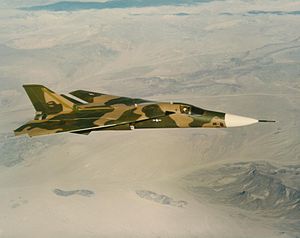
F-111 Aardvark
F-111 over Edwards Air Force Base
"General Dynamics F-111 eller F-111 Aardvark er en jagerbomber og strategisk bombefly med mellemlang rækkevidde, der også blev brugt som rekognosceringsfly. F-111 blev designet i 1960'erne. De blev uofficielt kaldet Aardvark men da de i 1996 blev udfaset i det amerikanske luftvåben blev navnet officielt. De eneste der i dag stadig bruger F-111 er det australske Royal Australian Air Force. I australsk tjeneste kendes F-111 som ""Grisen."" Der blev udviklet en variant af flyet til elektronisk krigsførelse benævnt EF-111 Raven der var i brug i det amerikanske luftvåben.